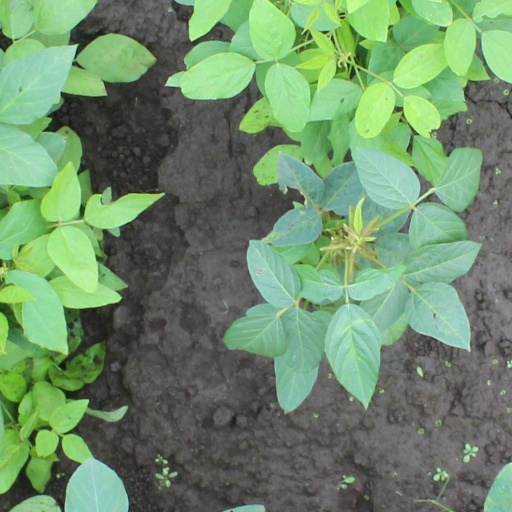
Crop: soybean